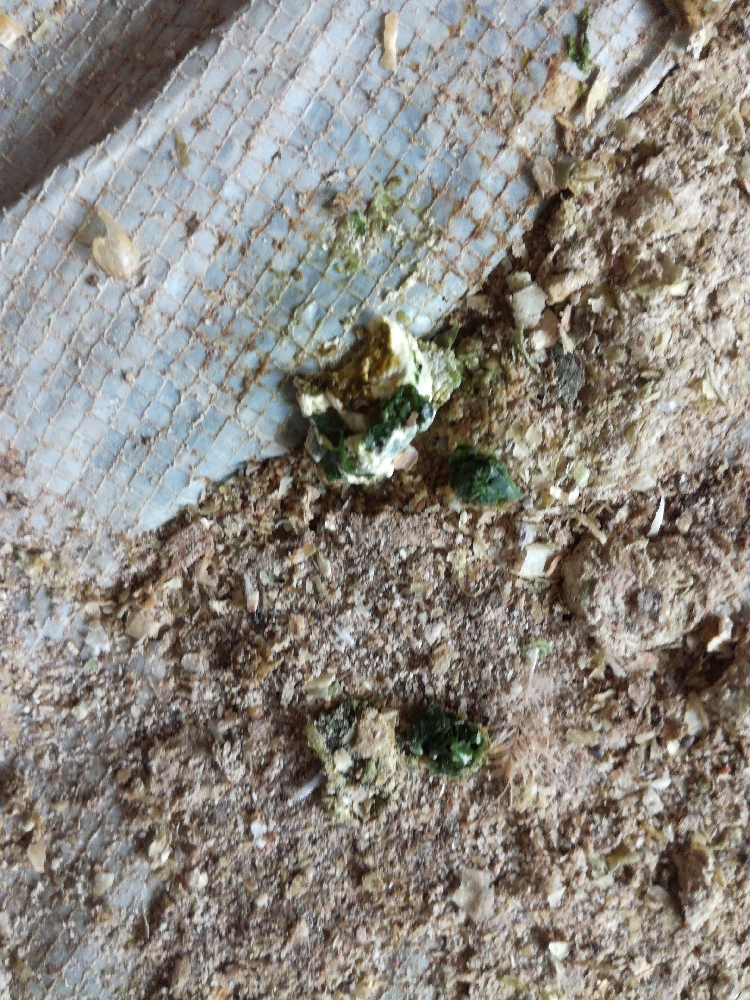
PCR-confirmed diagnosis: Newcastle disease